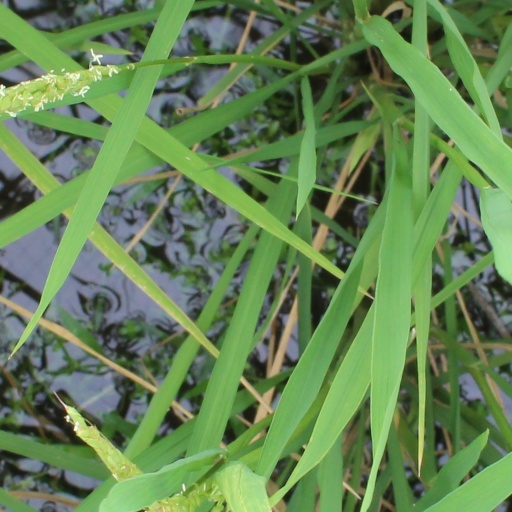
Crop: rice